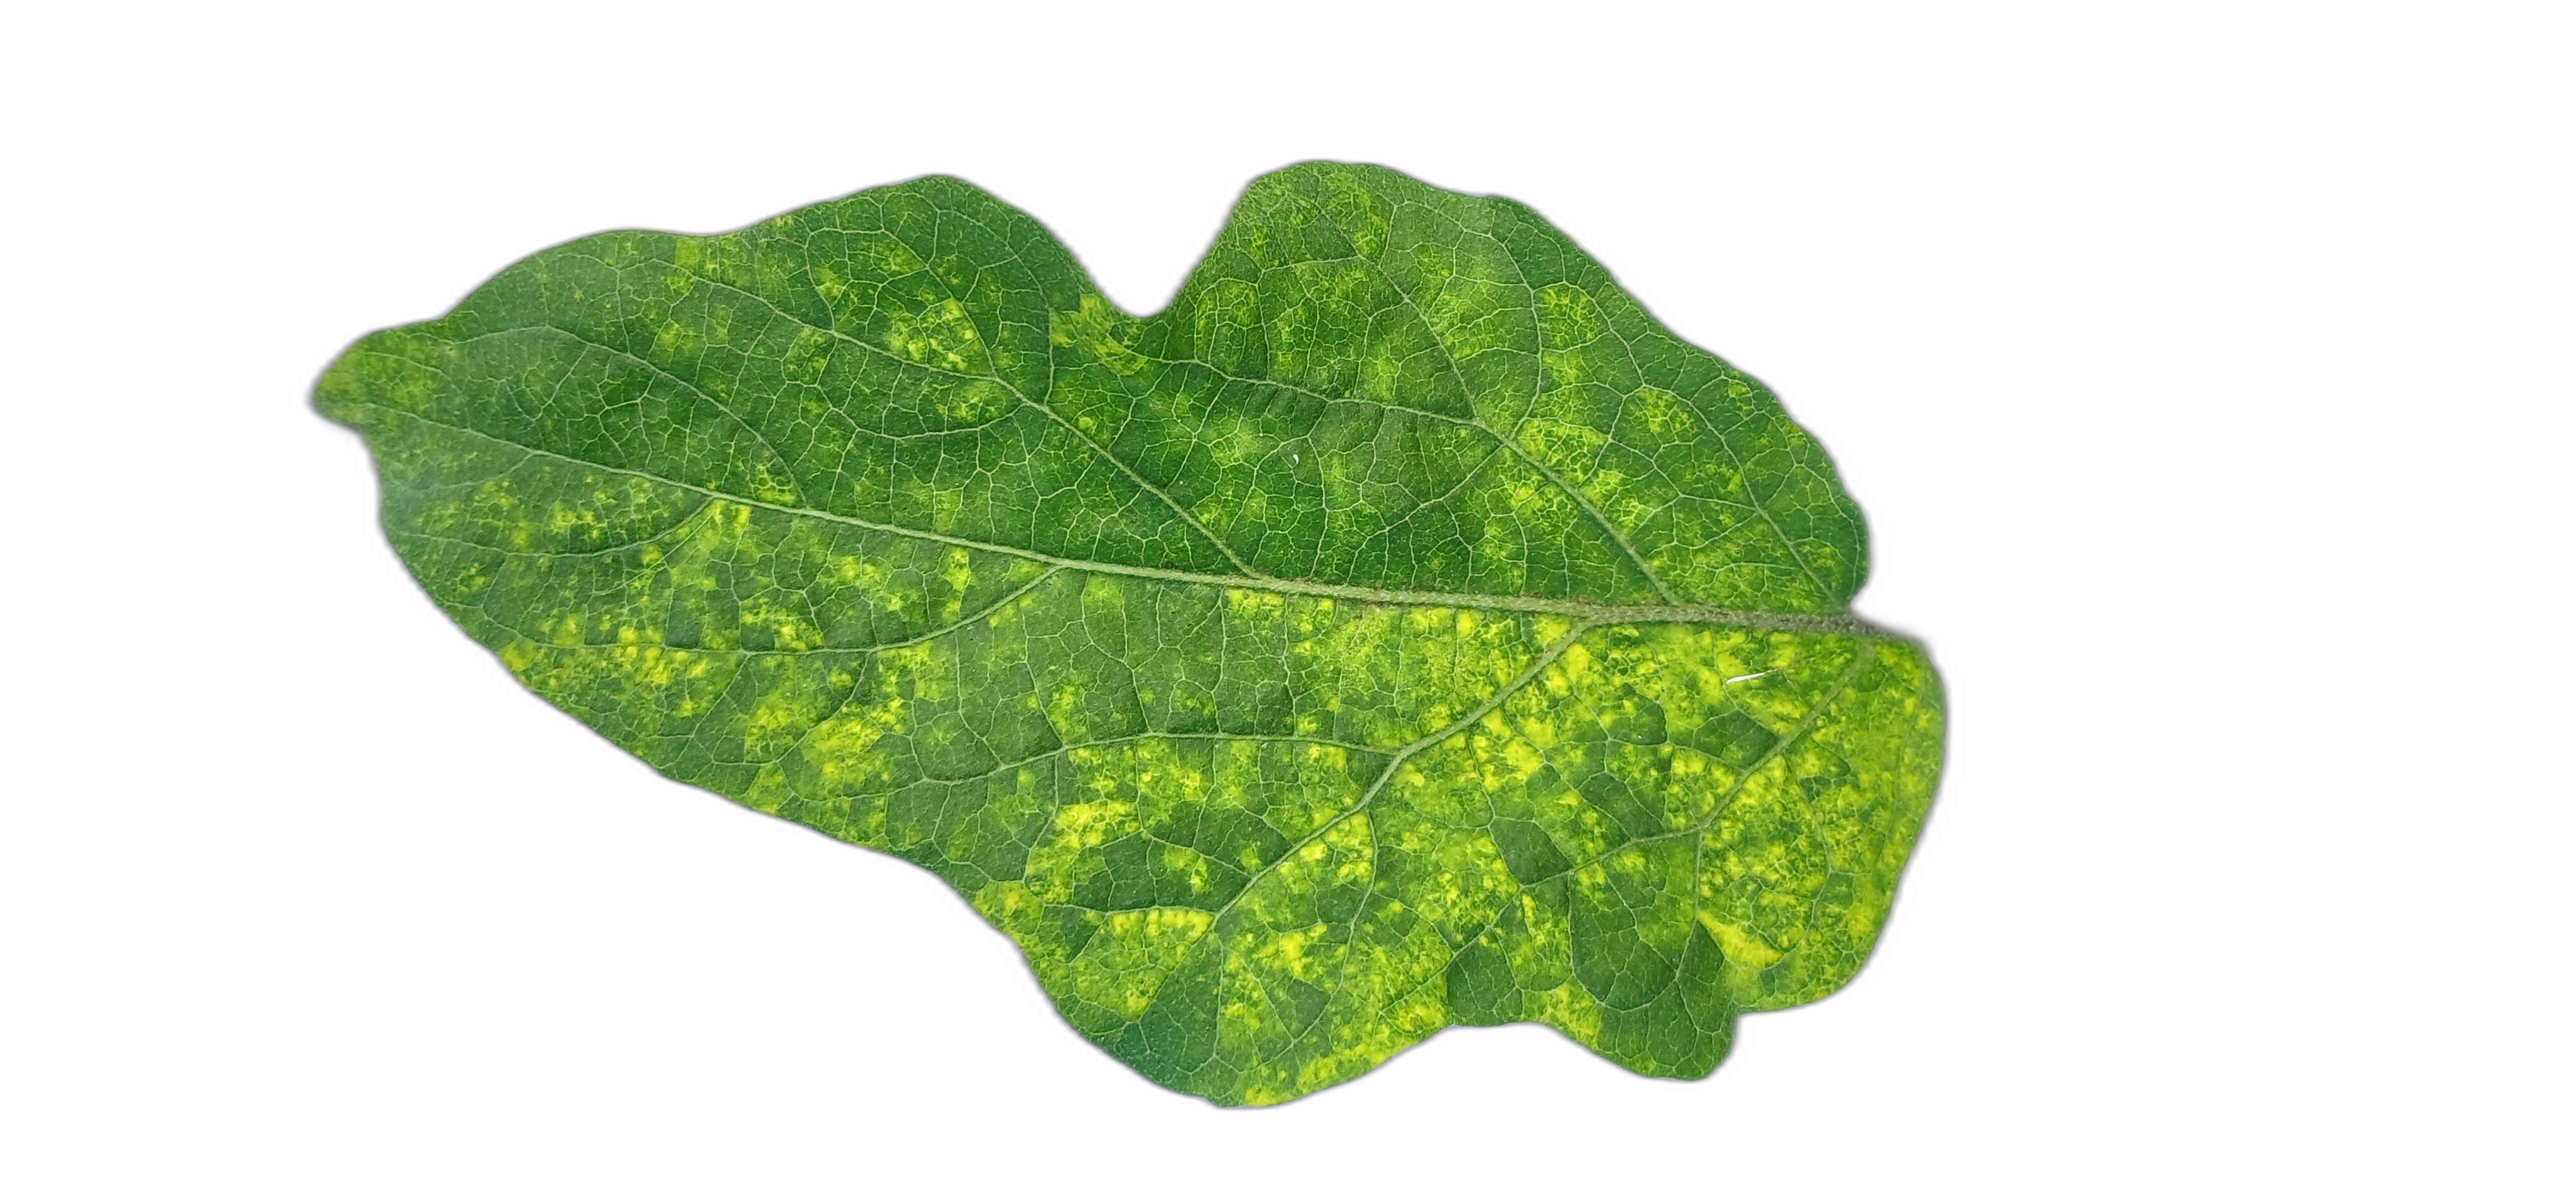
Label: Mosaic Virus Disease